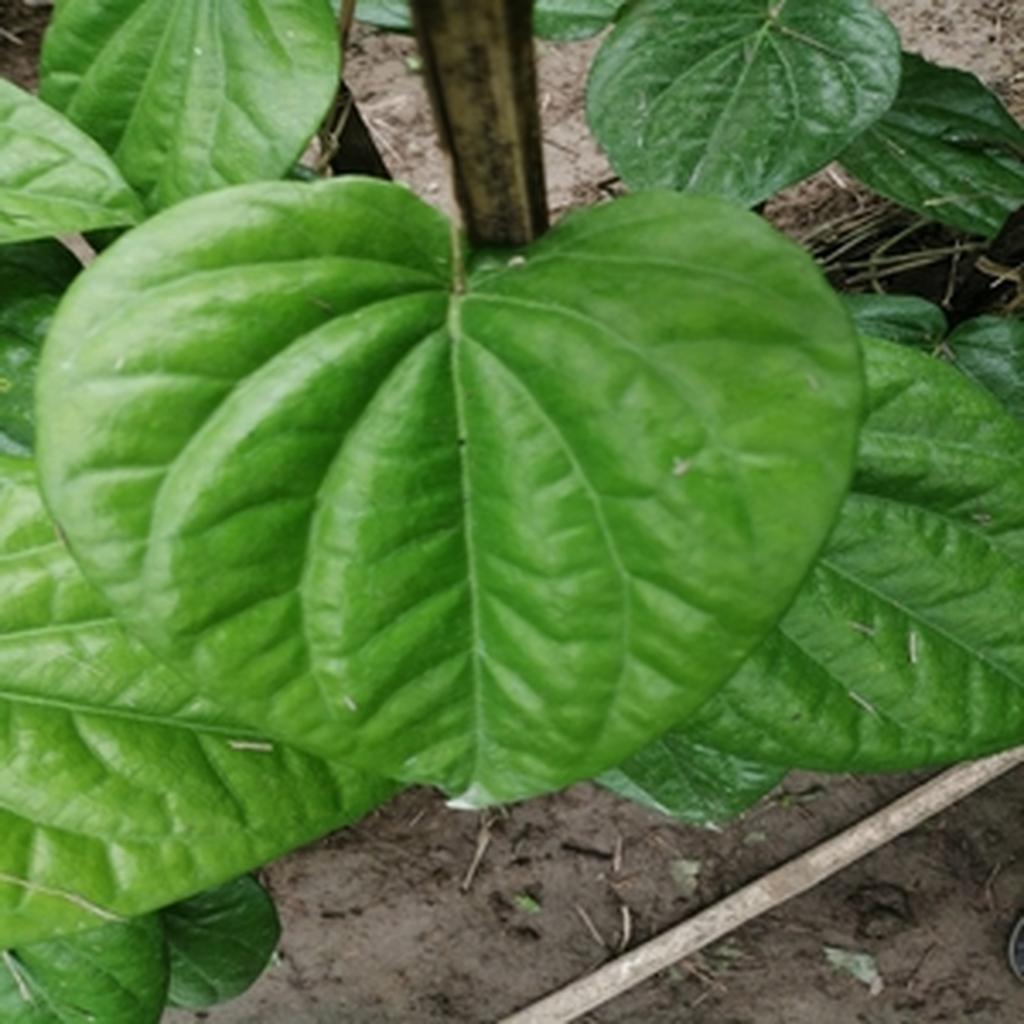
Label: Healthy_Leaf